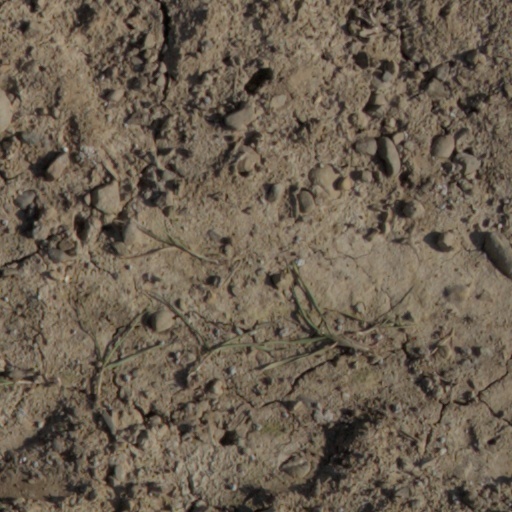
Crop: wheat